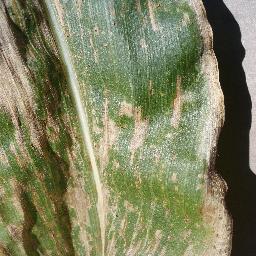
Label: Corn_(Maize)___Gray_Leaf_Spot_(Cercospora)